Sogo Hong Kong

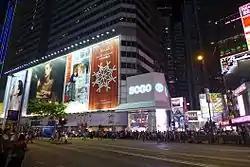
Evening view of Sogo Causeway Bay

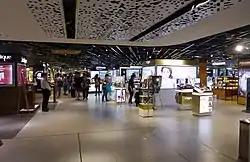
Sogo Tsim Sha Tsui

Sogo Hong Kong is one of Hong Kong's largest department stores. First established by Japanese retailers, Sogo Co., Ltd. (Japanese: 株式会社そごう), the department store is now owned by Lifestyle International Holdings. In addition to the flagship store in Causeway Bay, Sogo Hong Kong operates a second store in Tsim Sha Tsui, Kowloon. Sogo Hong Kong has been a member of the International Association of Department Stores since 2013.